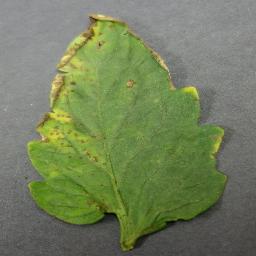
Label: Tomato___Bacterial_spot